Jefferson County Courthouse (Birmingham, Alabama)

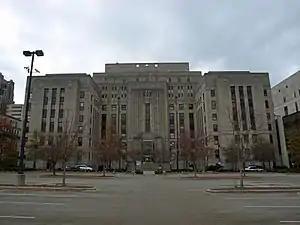
The courthouse in November 2011

The Jefferson County Courthouse in Birmingham, Alabama is the main county courthouse of Jefferson County, Alabama. It is the county's sixth main courthouse building, and the third in Birmingham. The cornerstone was laid in 1929, and the building was completed in 1932. The prior courthouse was demolished in 1937. The new courthouse was added to the National Register of Historic Places in 1982.